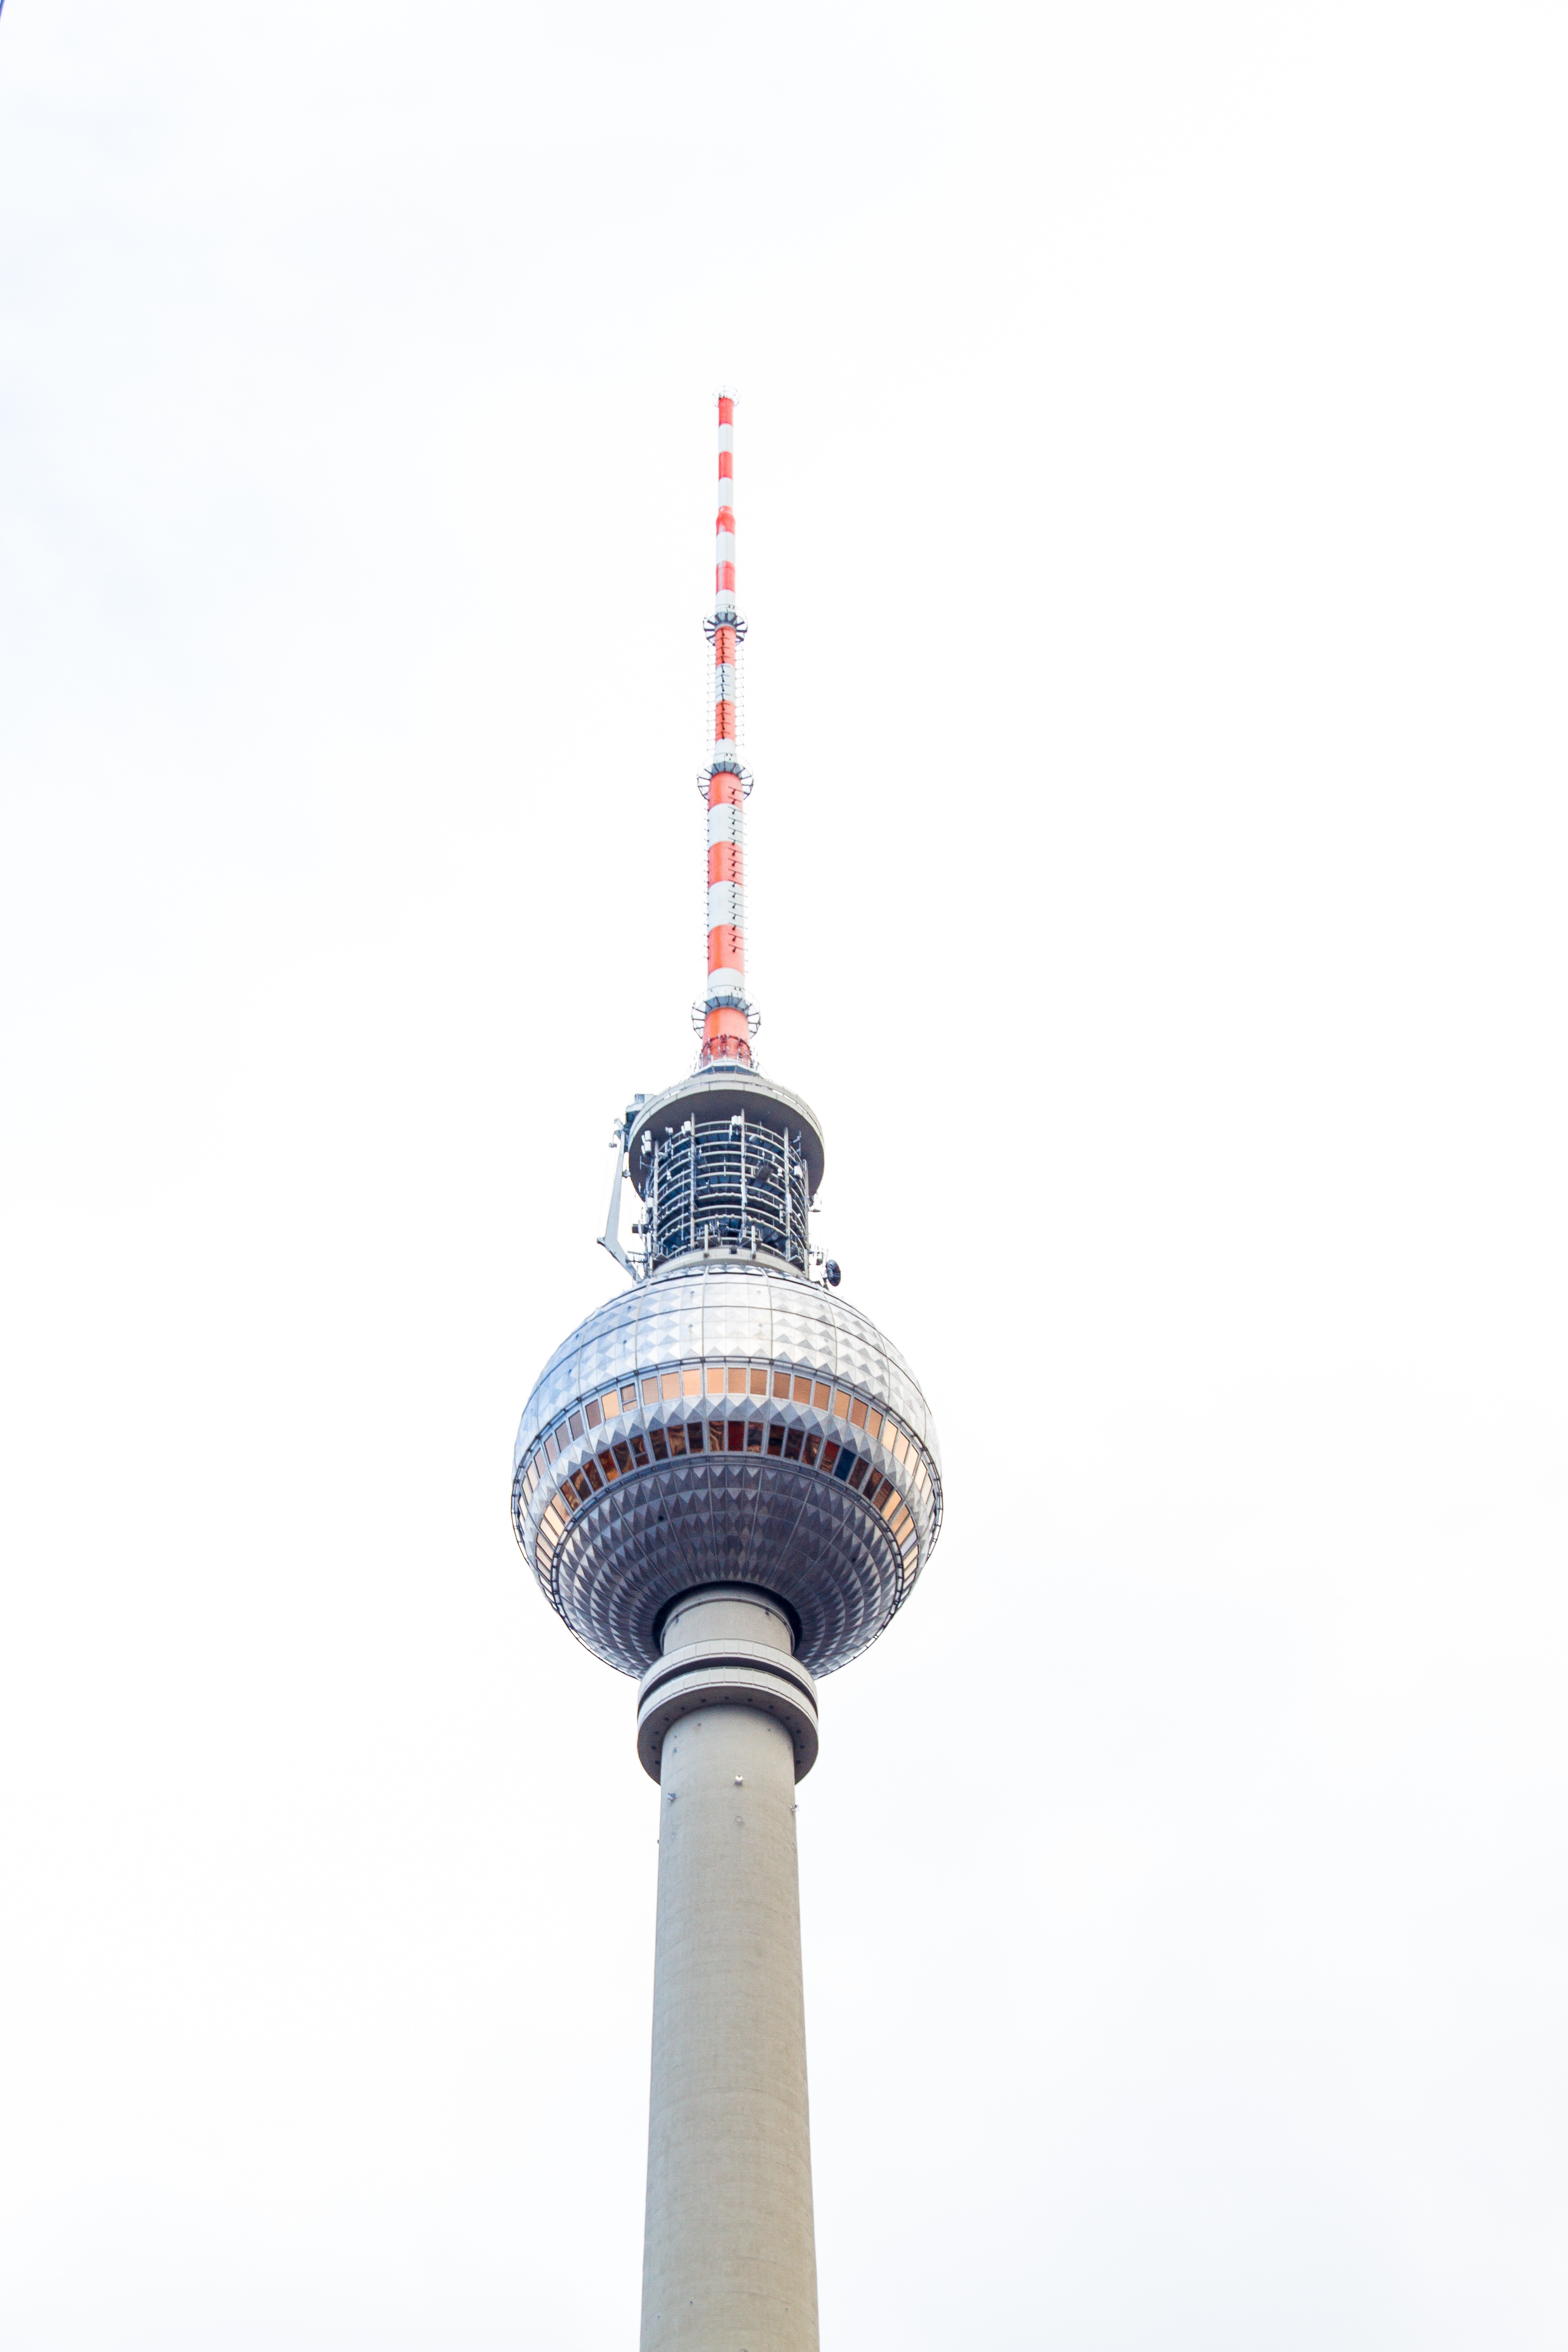
spiral, tower, lighting